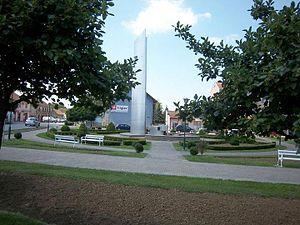
Otok est une ville et une municipalité située en Slavonie, dans le Comitat de Vukovar-Syrmie, en Croatie. Au recensement de 2001, la municipalité comptait 7 755 habitants, dont 98,98 % de Croates et la ville seule comptait 5 858 habitants.